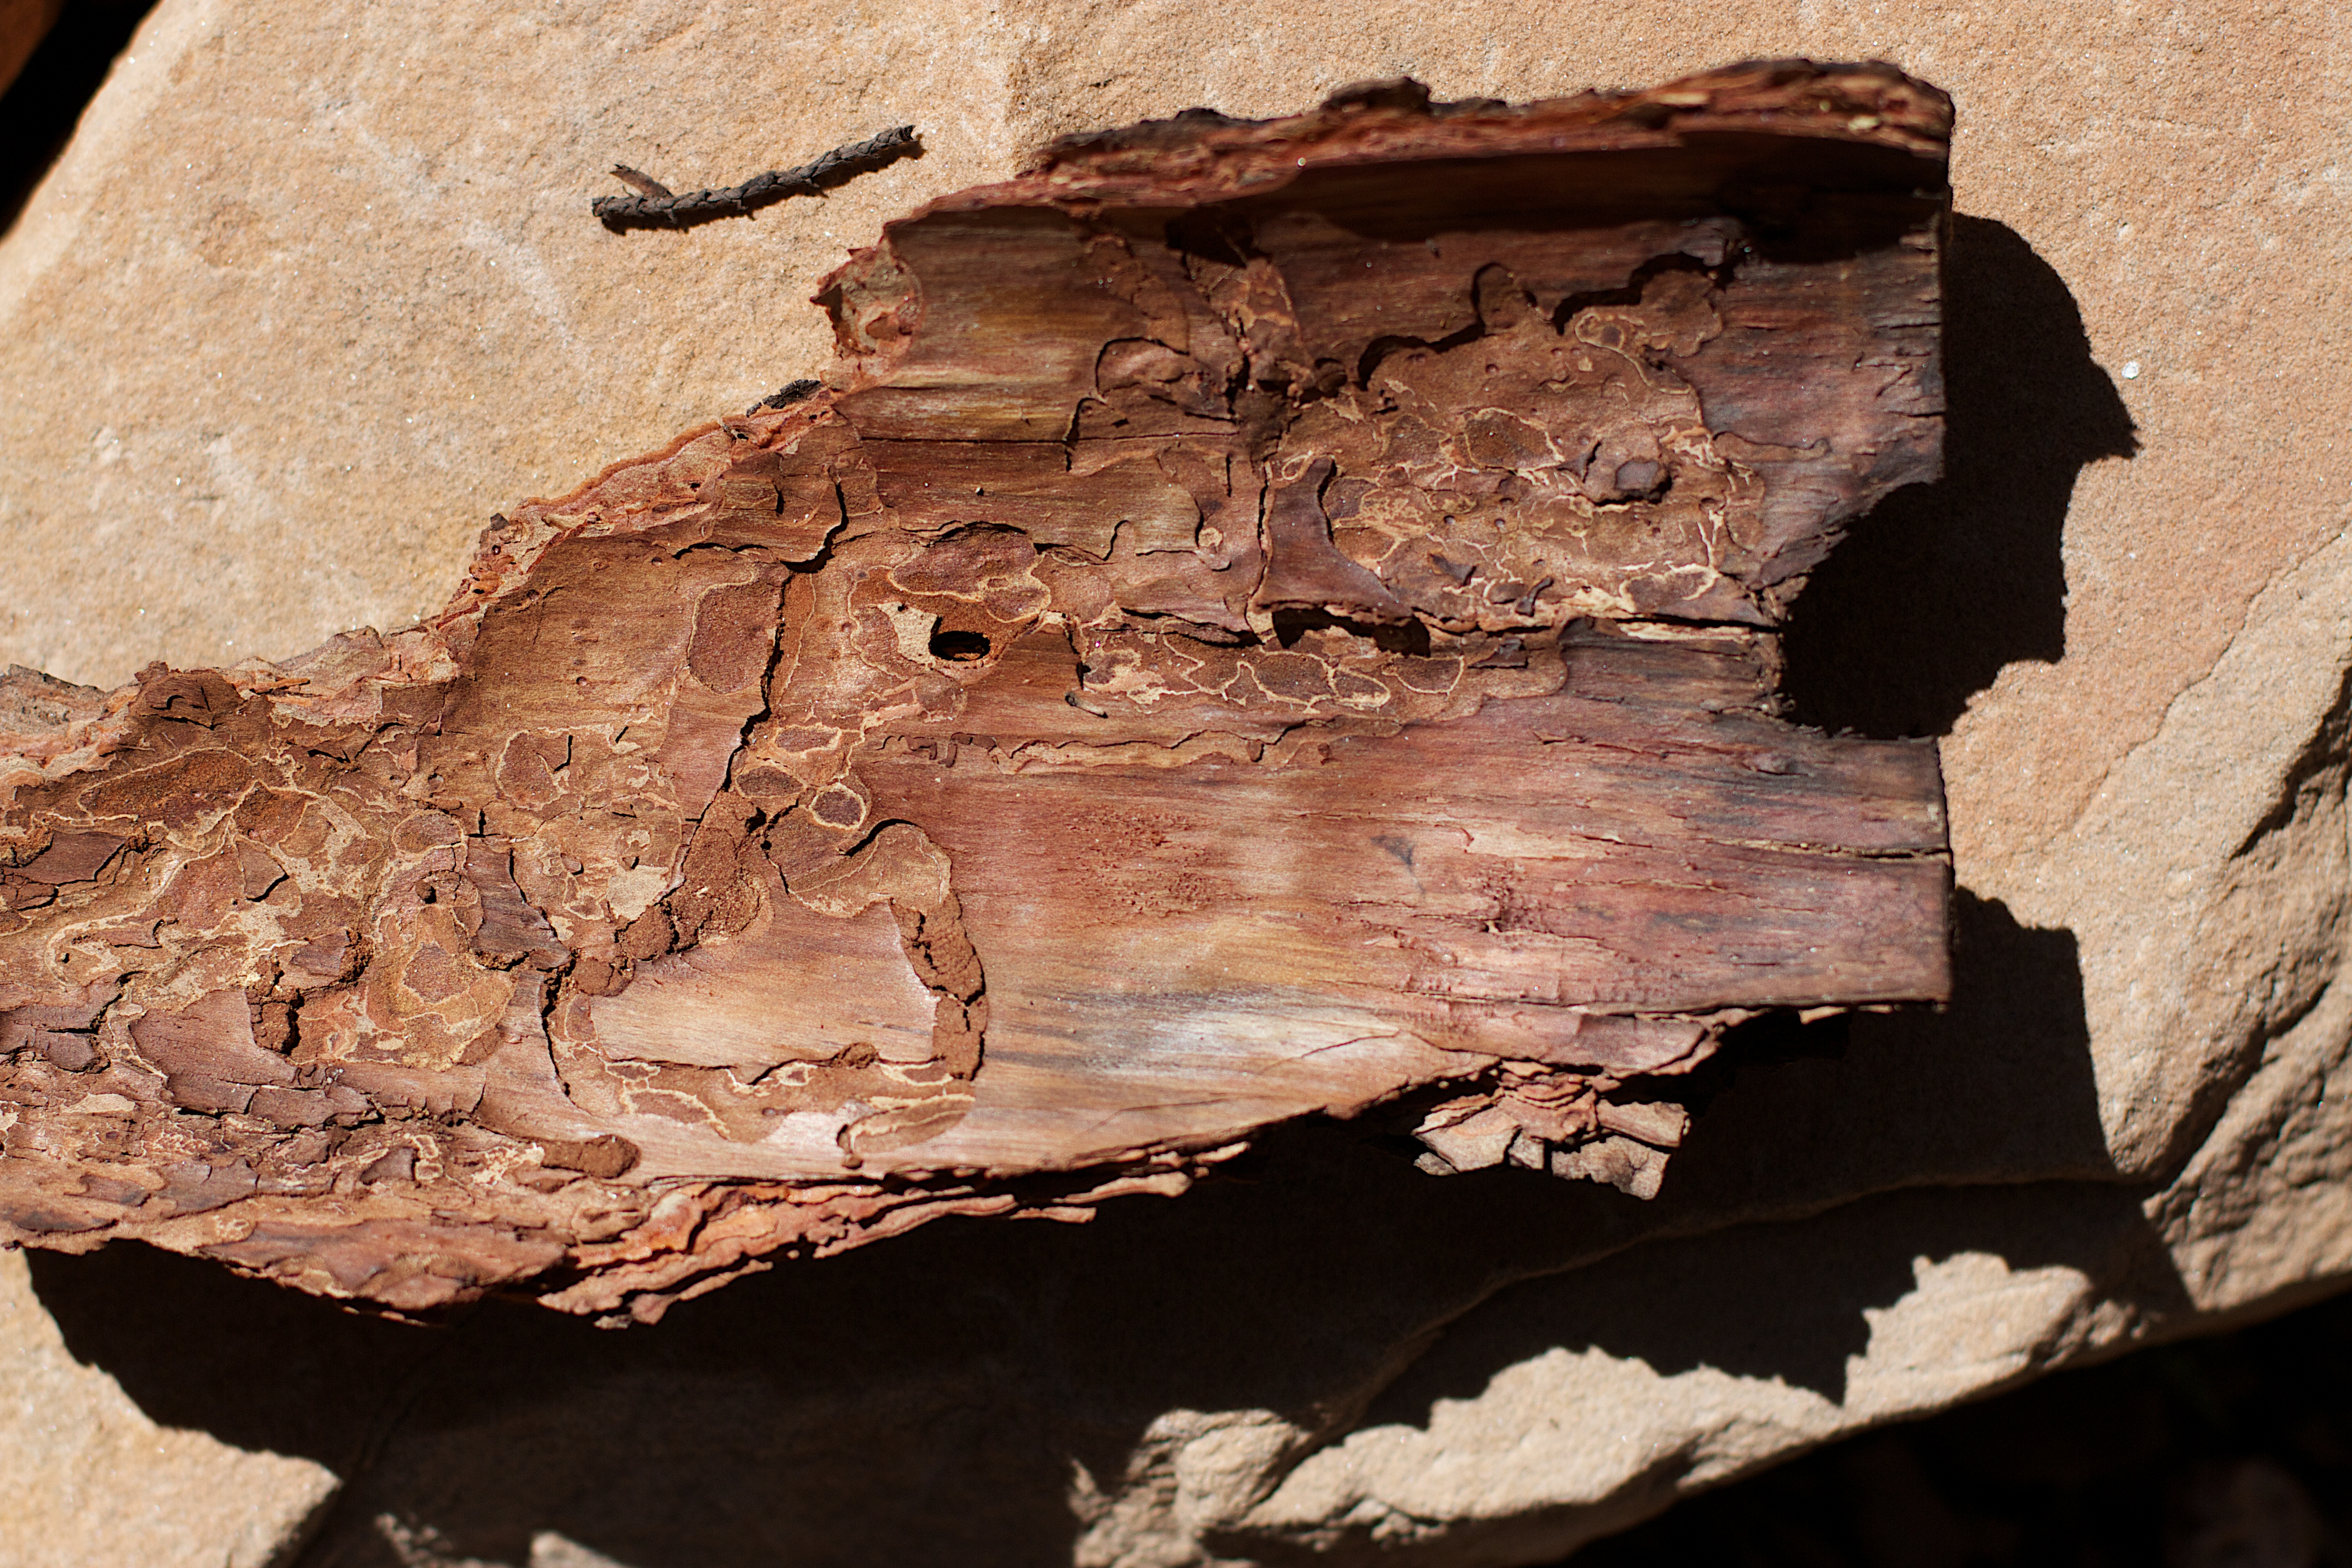
tree, rock, wood, trunk, formation, soil, lumber, material, cool image, geology, carving, ancient history, woody plant